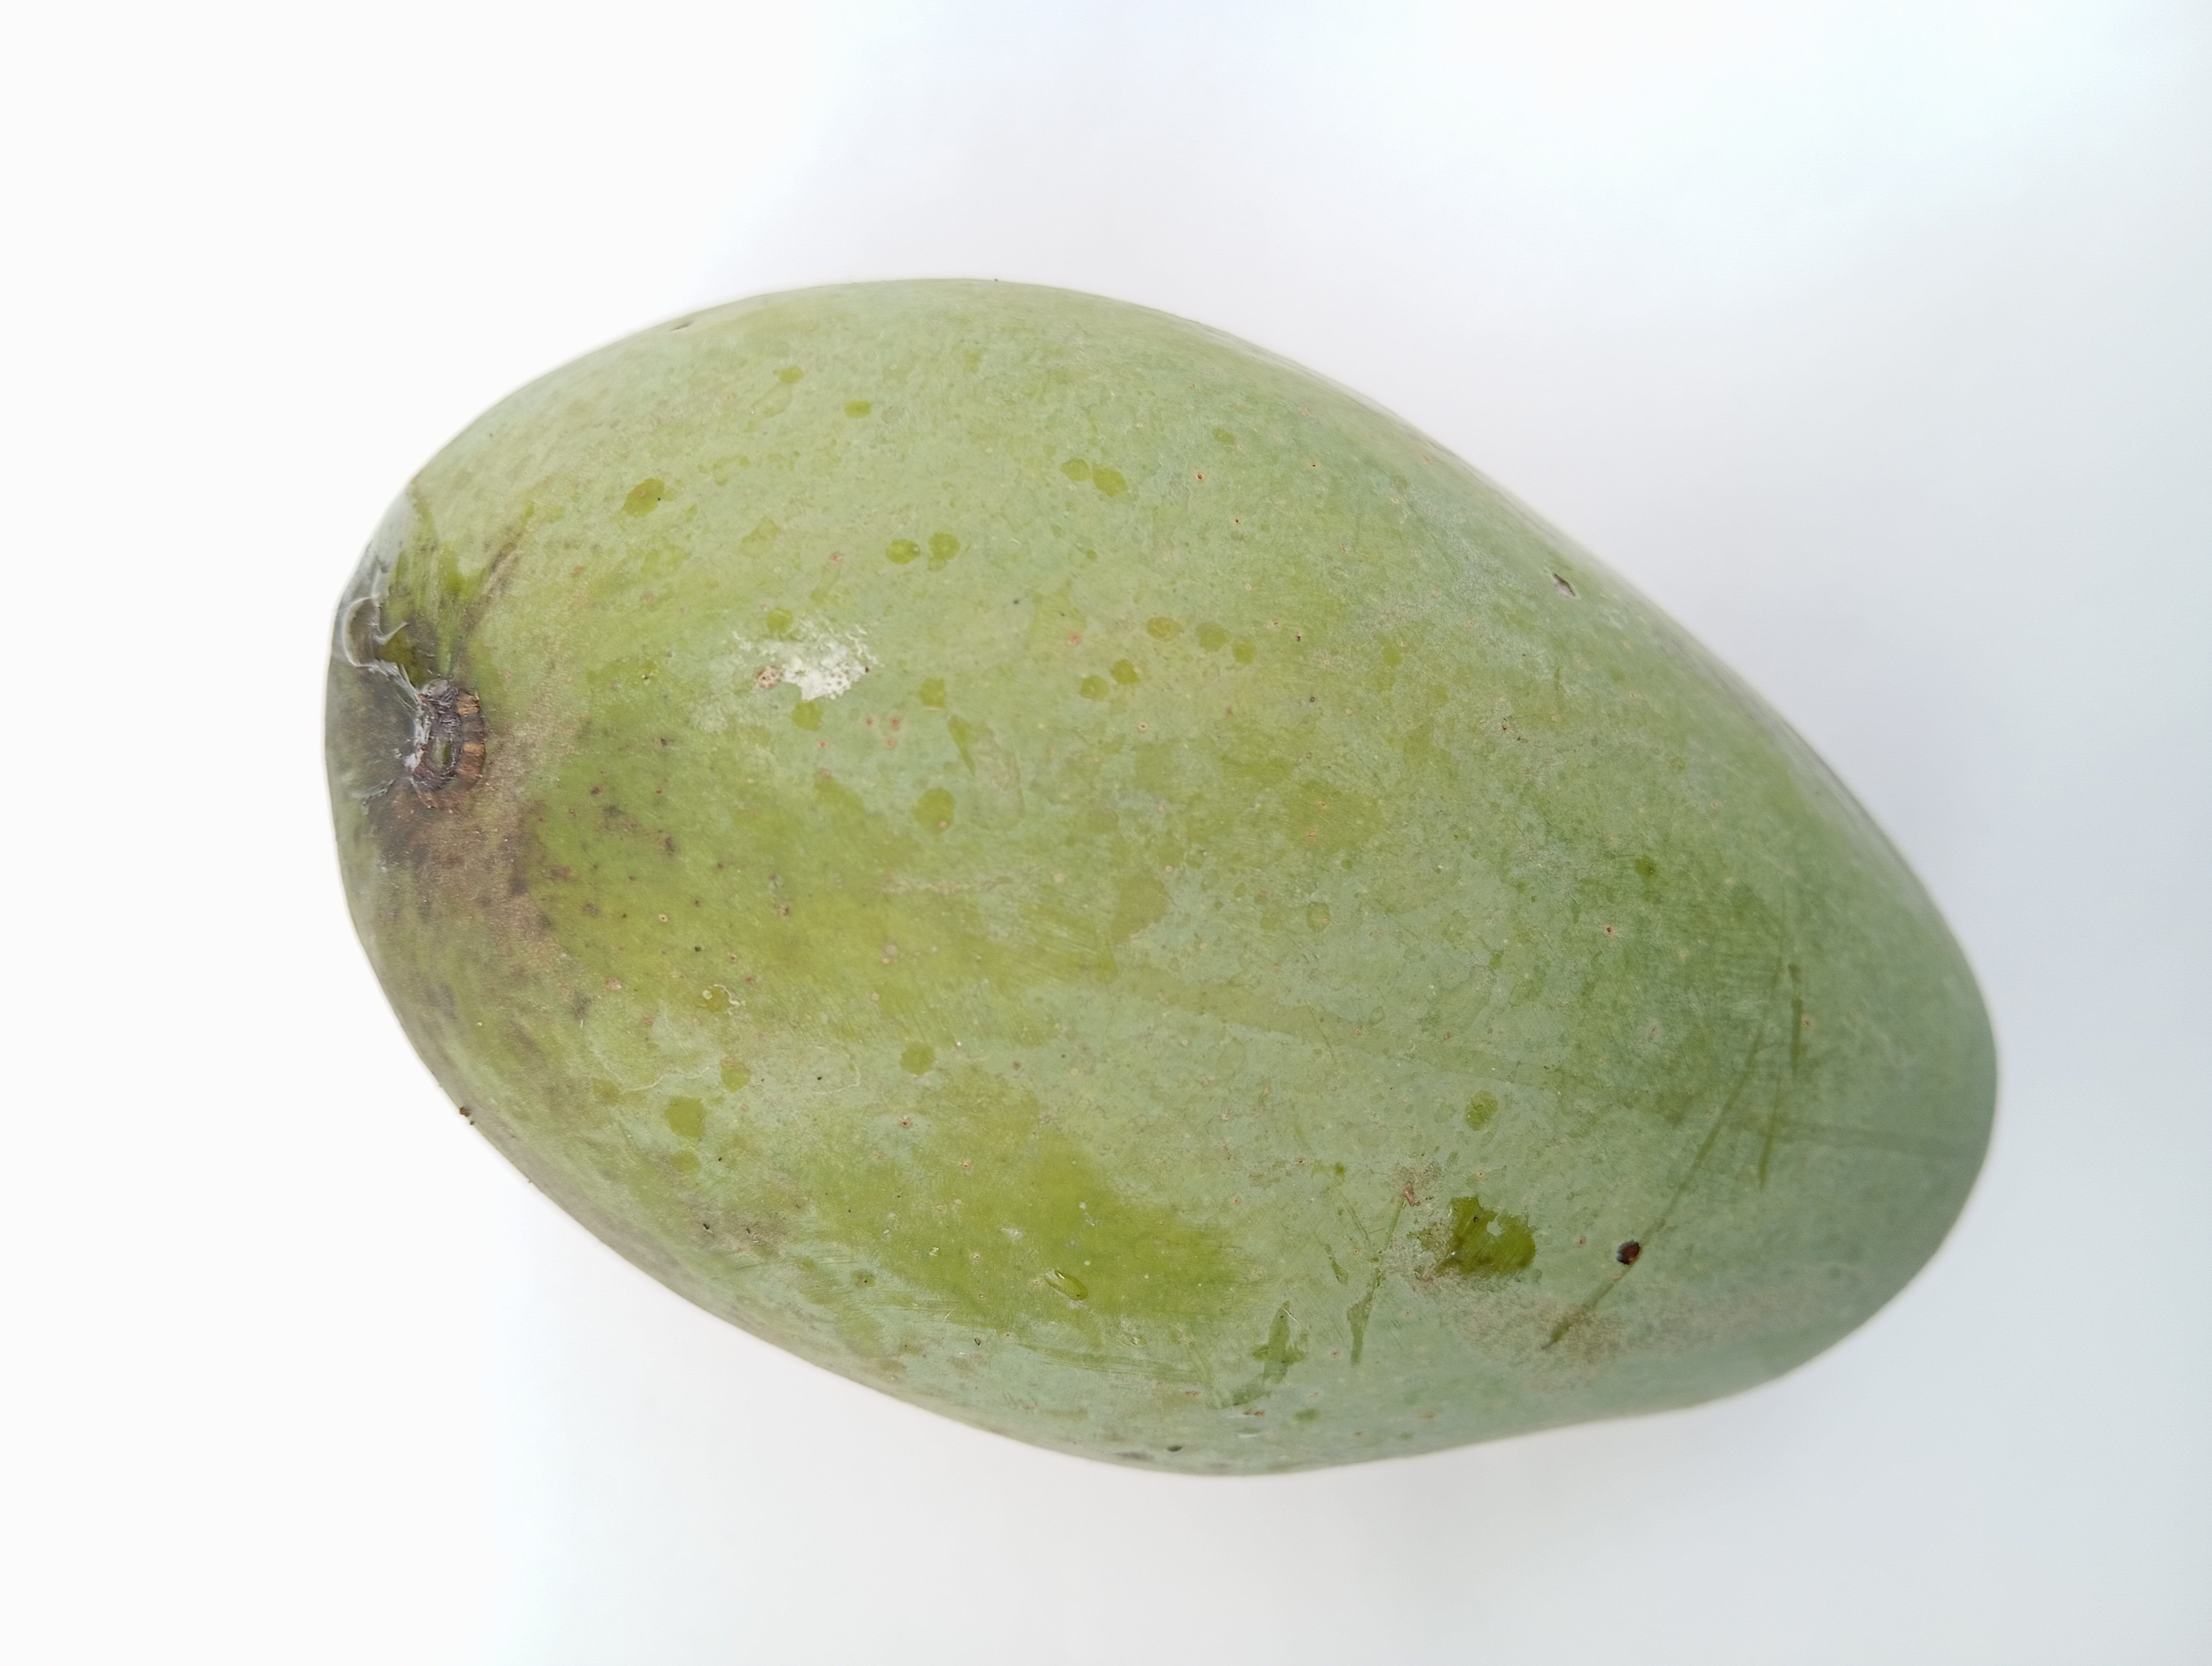
Mango variety: Amrapali